Magic (illusion)

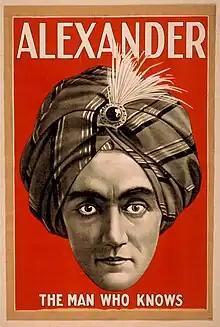
C. Alexander wrote about the trickery in con-men exploiting their sworn spiritual magic to rip off each client they swung in "The Dr. Q. Book." However, a group of people believe Alexander to be a con-man too.

Comedy magic is the use of magic in which is combined with stand-up comedy. Famous comedy magicians include The Amazing Johnathan, , Mac King, and Penn & Teller.